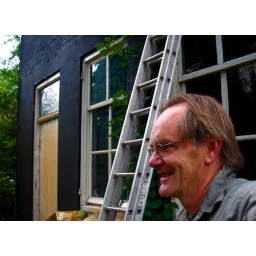
New glass in a broken window